Protein dimer

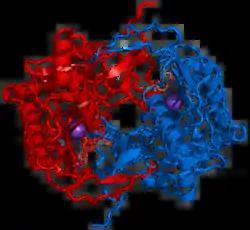
Ribbon diagram of a dimer of "Escherichia coli" galactose-1-phosphate uridylyltransferase (GALT) in complex with UDP-galactose. Potassium, zinc, and iron ions are visible as purple, gray, and bronze-colored spheres respectively.

In biochemistry, a protein dimer is a macromolecular complex or multimer formed by two protein monomers, or single proteins, which are usually non-covalently bound. Many macromolecules, such as proteins or nucleic acids, form dimers. The word "dimer" has roots meaning "two parts", "di-" + "-mer". A protein dimer is a type of protein quaternary structure.